Describe the emotion expressed in this image:  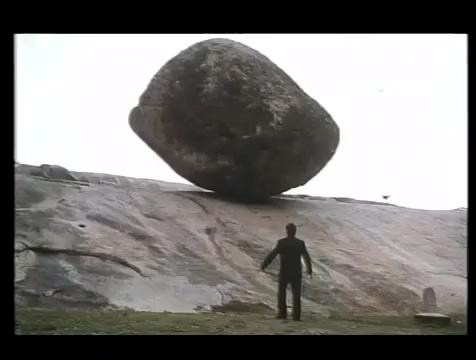
This person displays Pain, valence and arousal with low intensity.